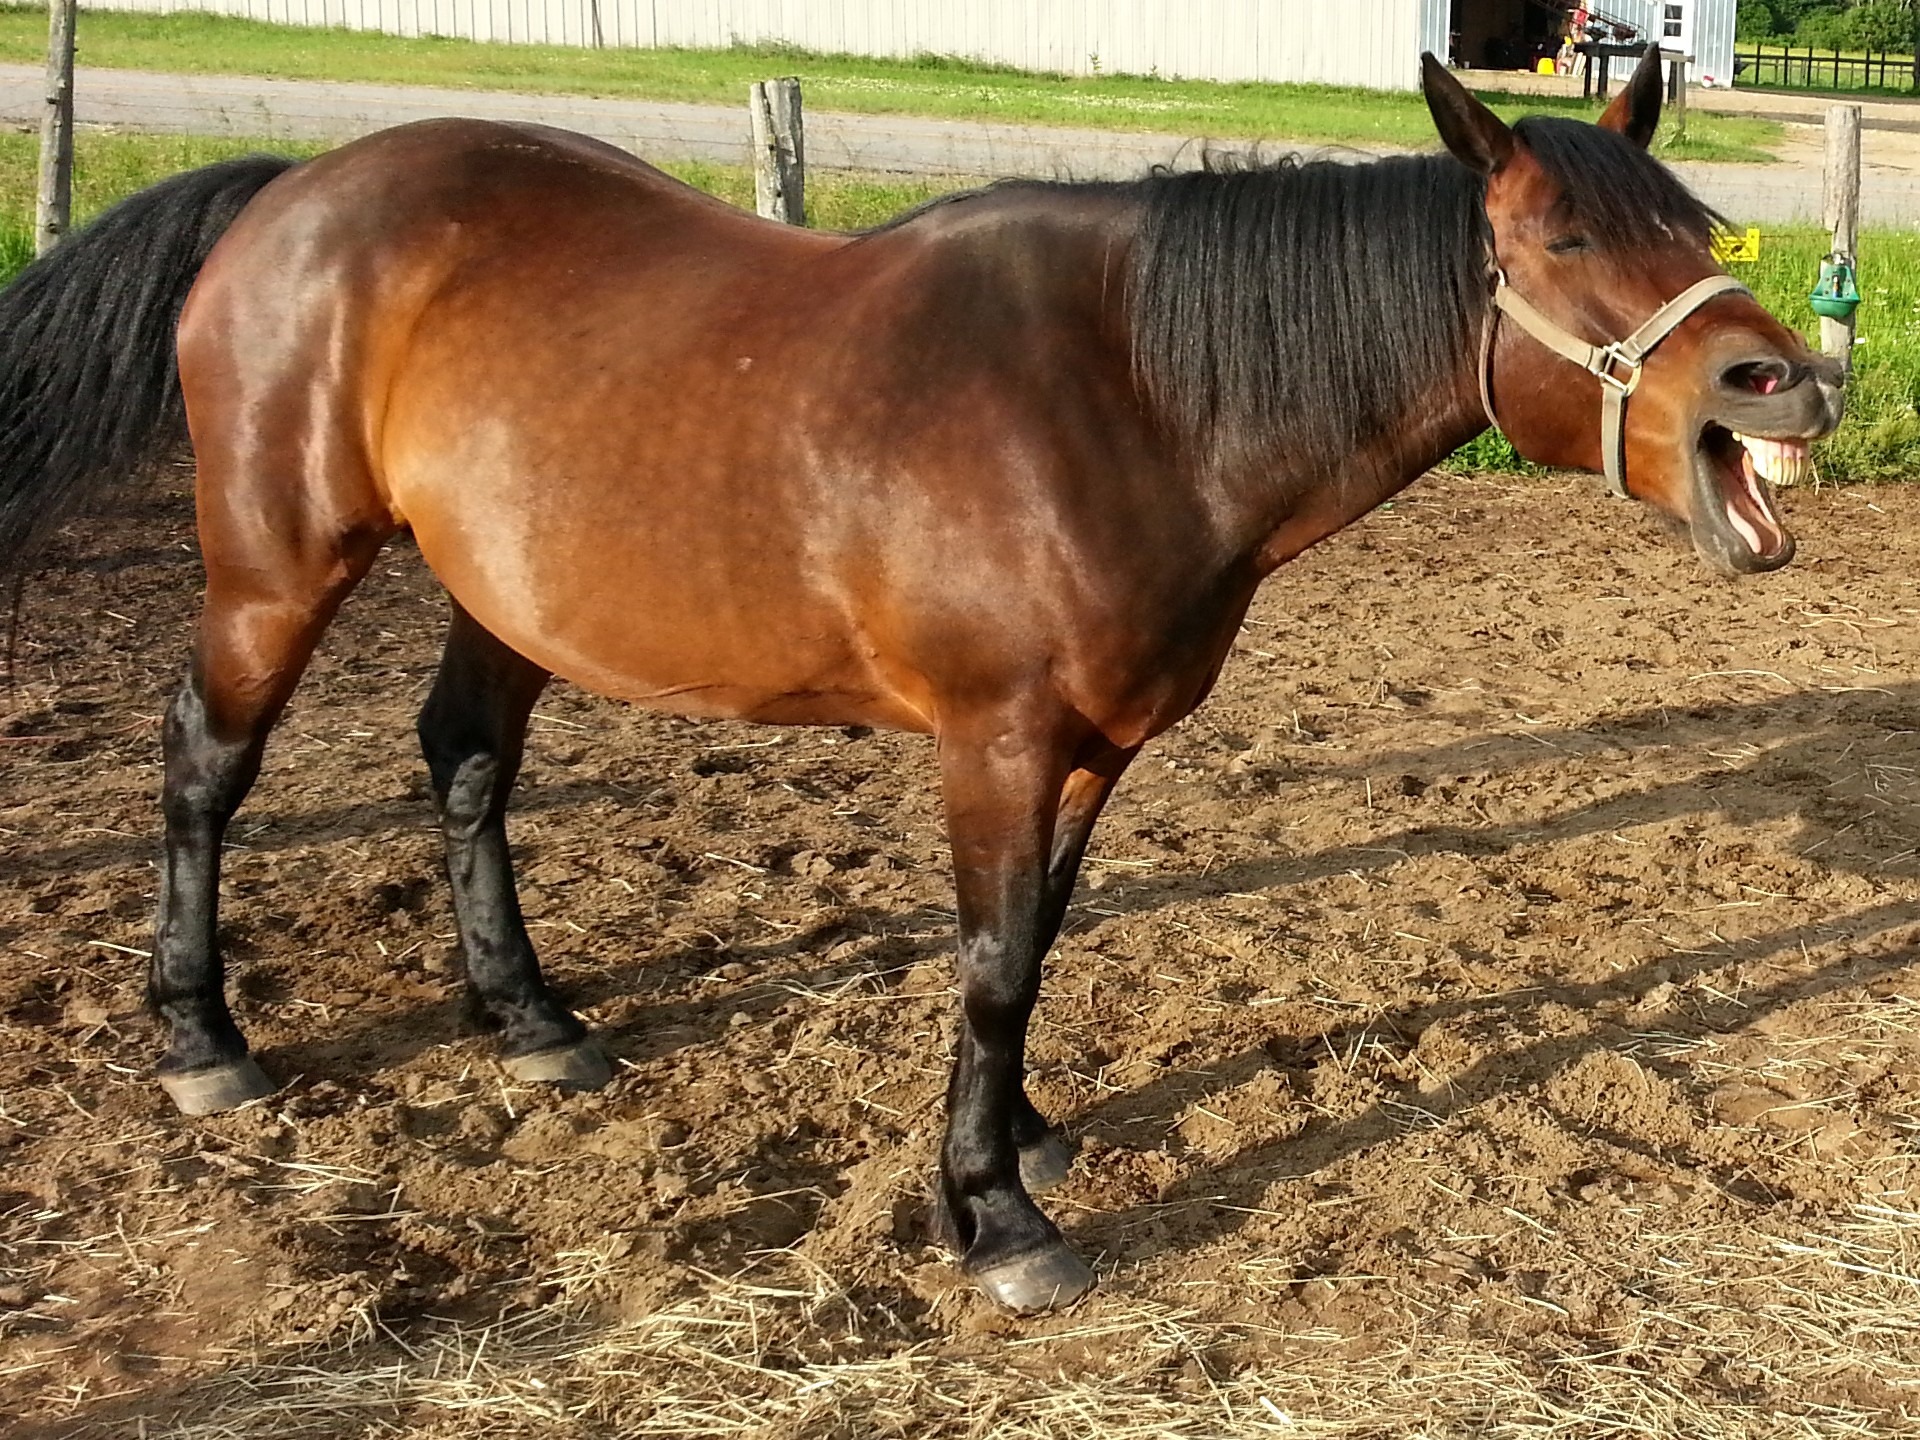
outdoor, animal, pasture, horseback, horse, rein, mammal, stallion, mane, yawn, enclosure, riding, face, horses, vertebrate, funny, mare, colt, pack animal, horse like mammal, mustang horse, horse harness